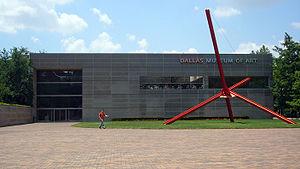
Le Texas /tɛɡzɑ/ ou /tɛksas/ est un État du Sud des États-Unis, le deuxième plus vaste du pays après l'Alaska et le deuxième plus peuplé derrière la Californie. Selon le décompte officiel du Bureau du recensement des États-Unis, le Texas aurait 25 145 561 habitants. Sa capitale est Austin alors que Houston est sa plus grande ville et Dallas-Fort Worth son agglomération la plus peuplée. Les Texans sont à près de 80 % des citadins et presque la moitié d'entre eux vivent dans deux agglomérations : Dallas-Fort Worth ou Houston. Quatre aires urbaines du Texas comptent plus d'un million d'habitants : Houston, Dallas-Fort Worth, San Antonio et Austin.
La culture texane reflète la diversité de la population et l’histoire de l’État. Elle est le fruit du mélange de multiples traditions :